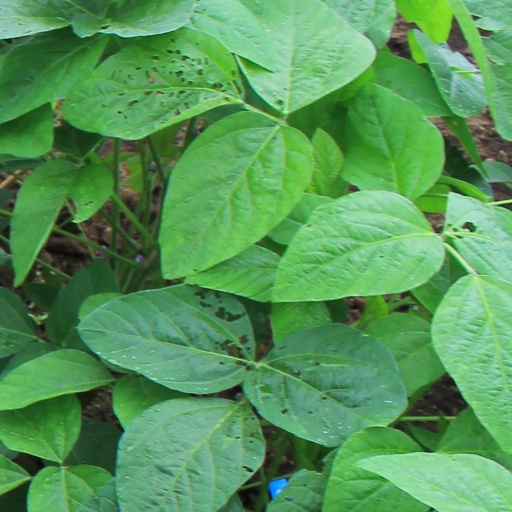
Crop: soybean